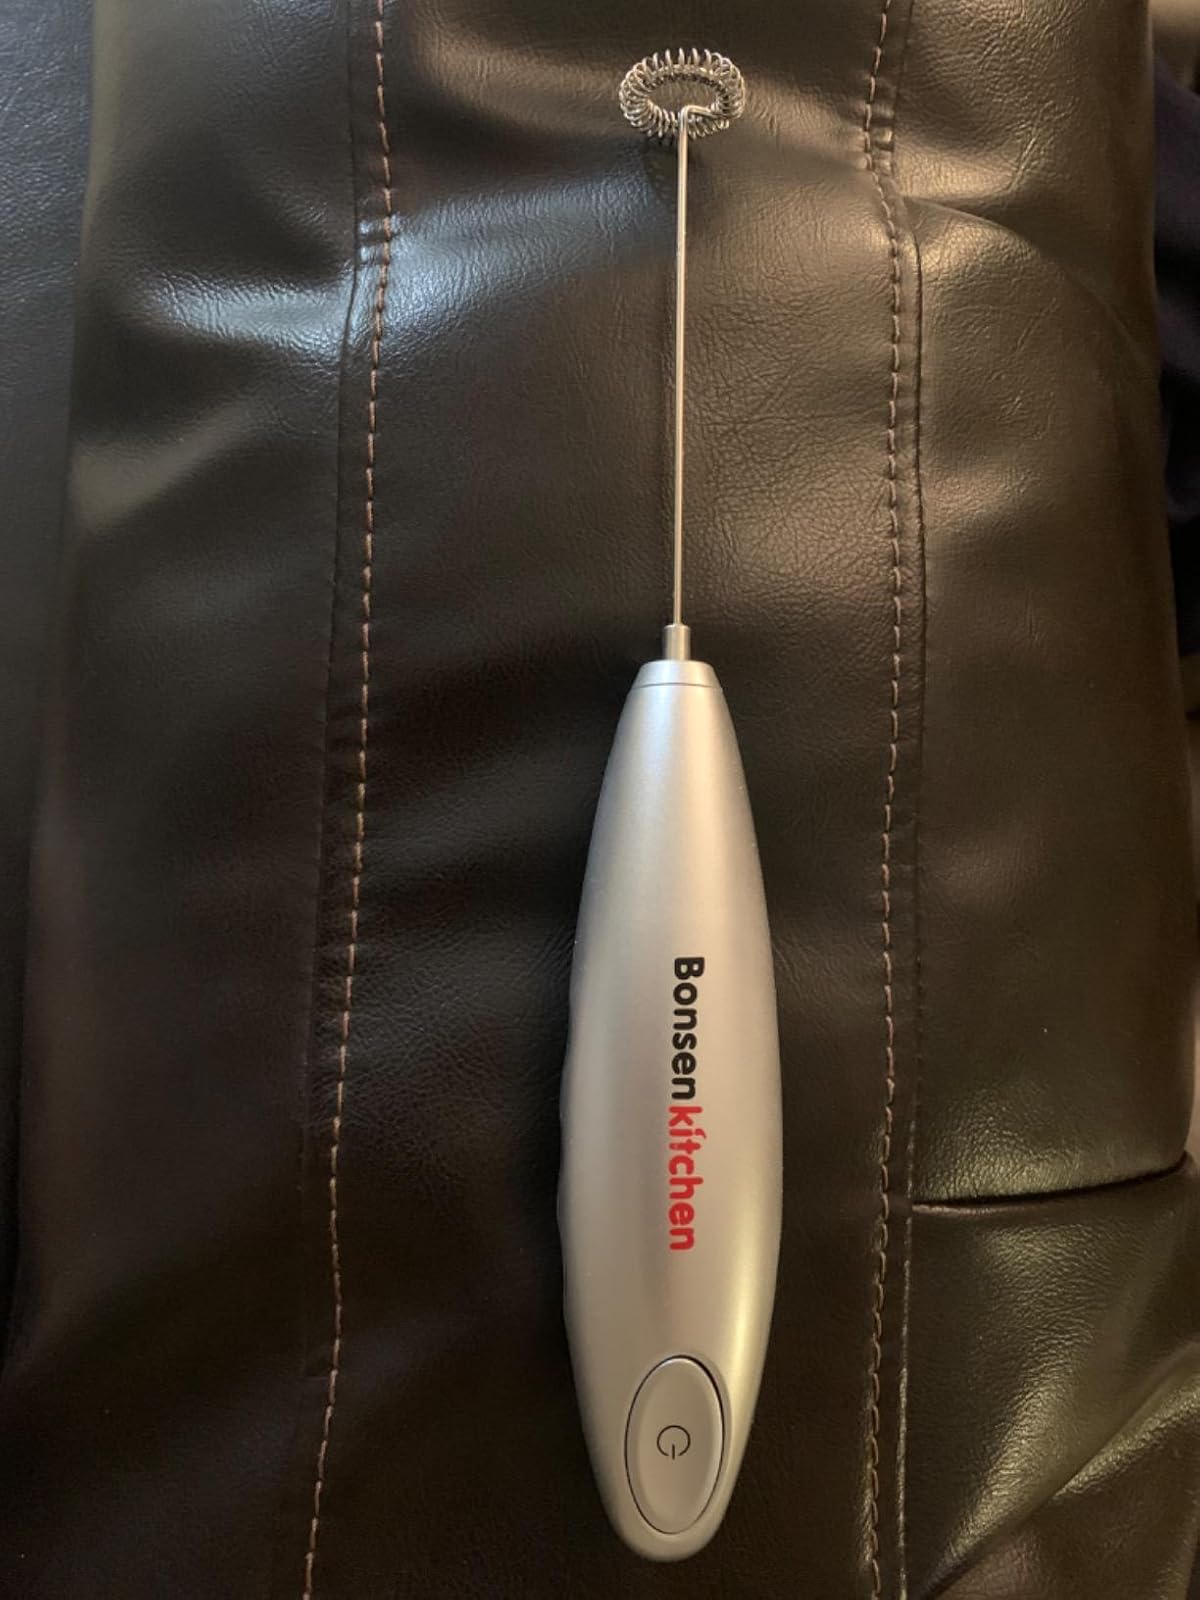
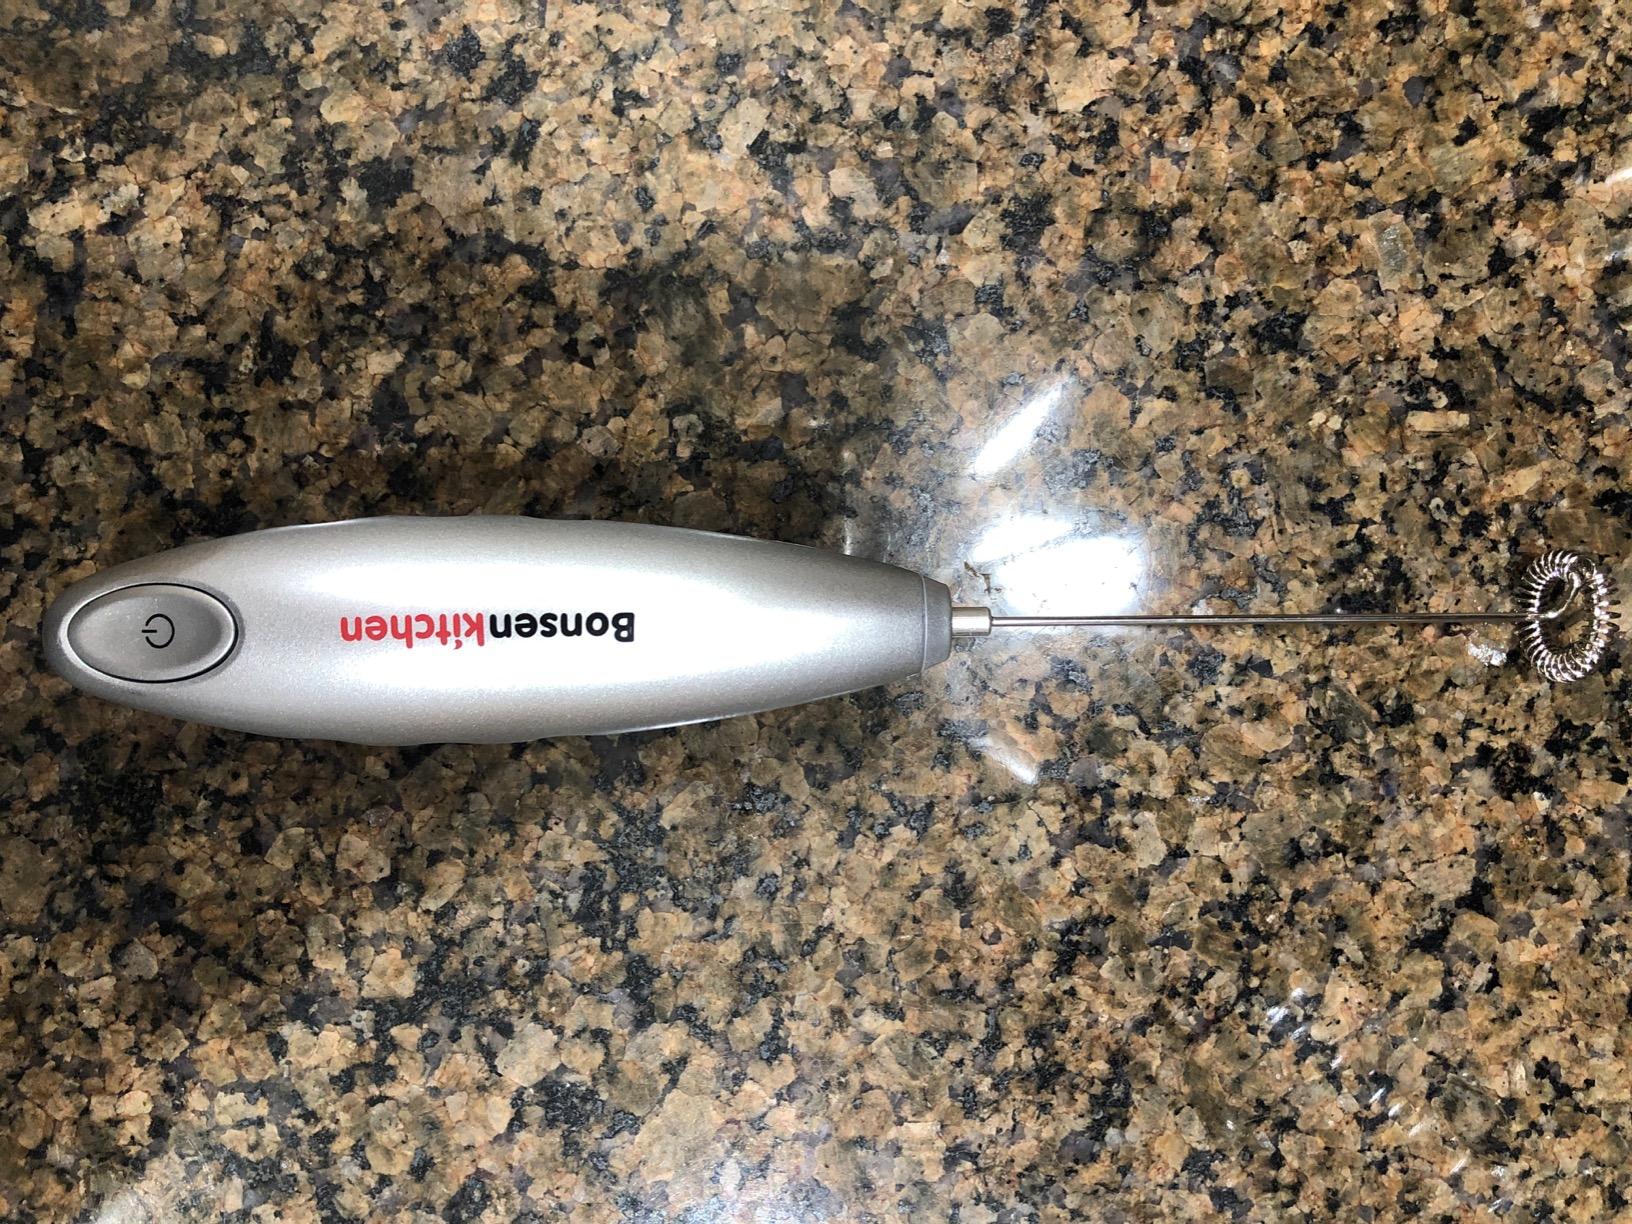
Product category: items_mixer
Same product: yes